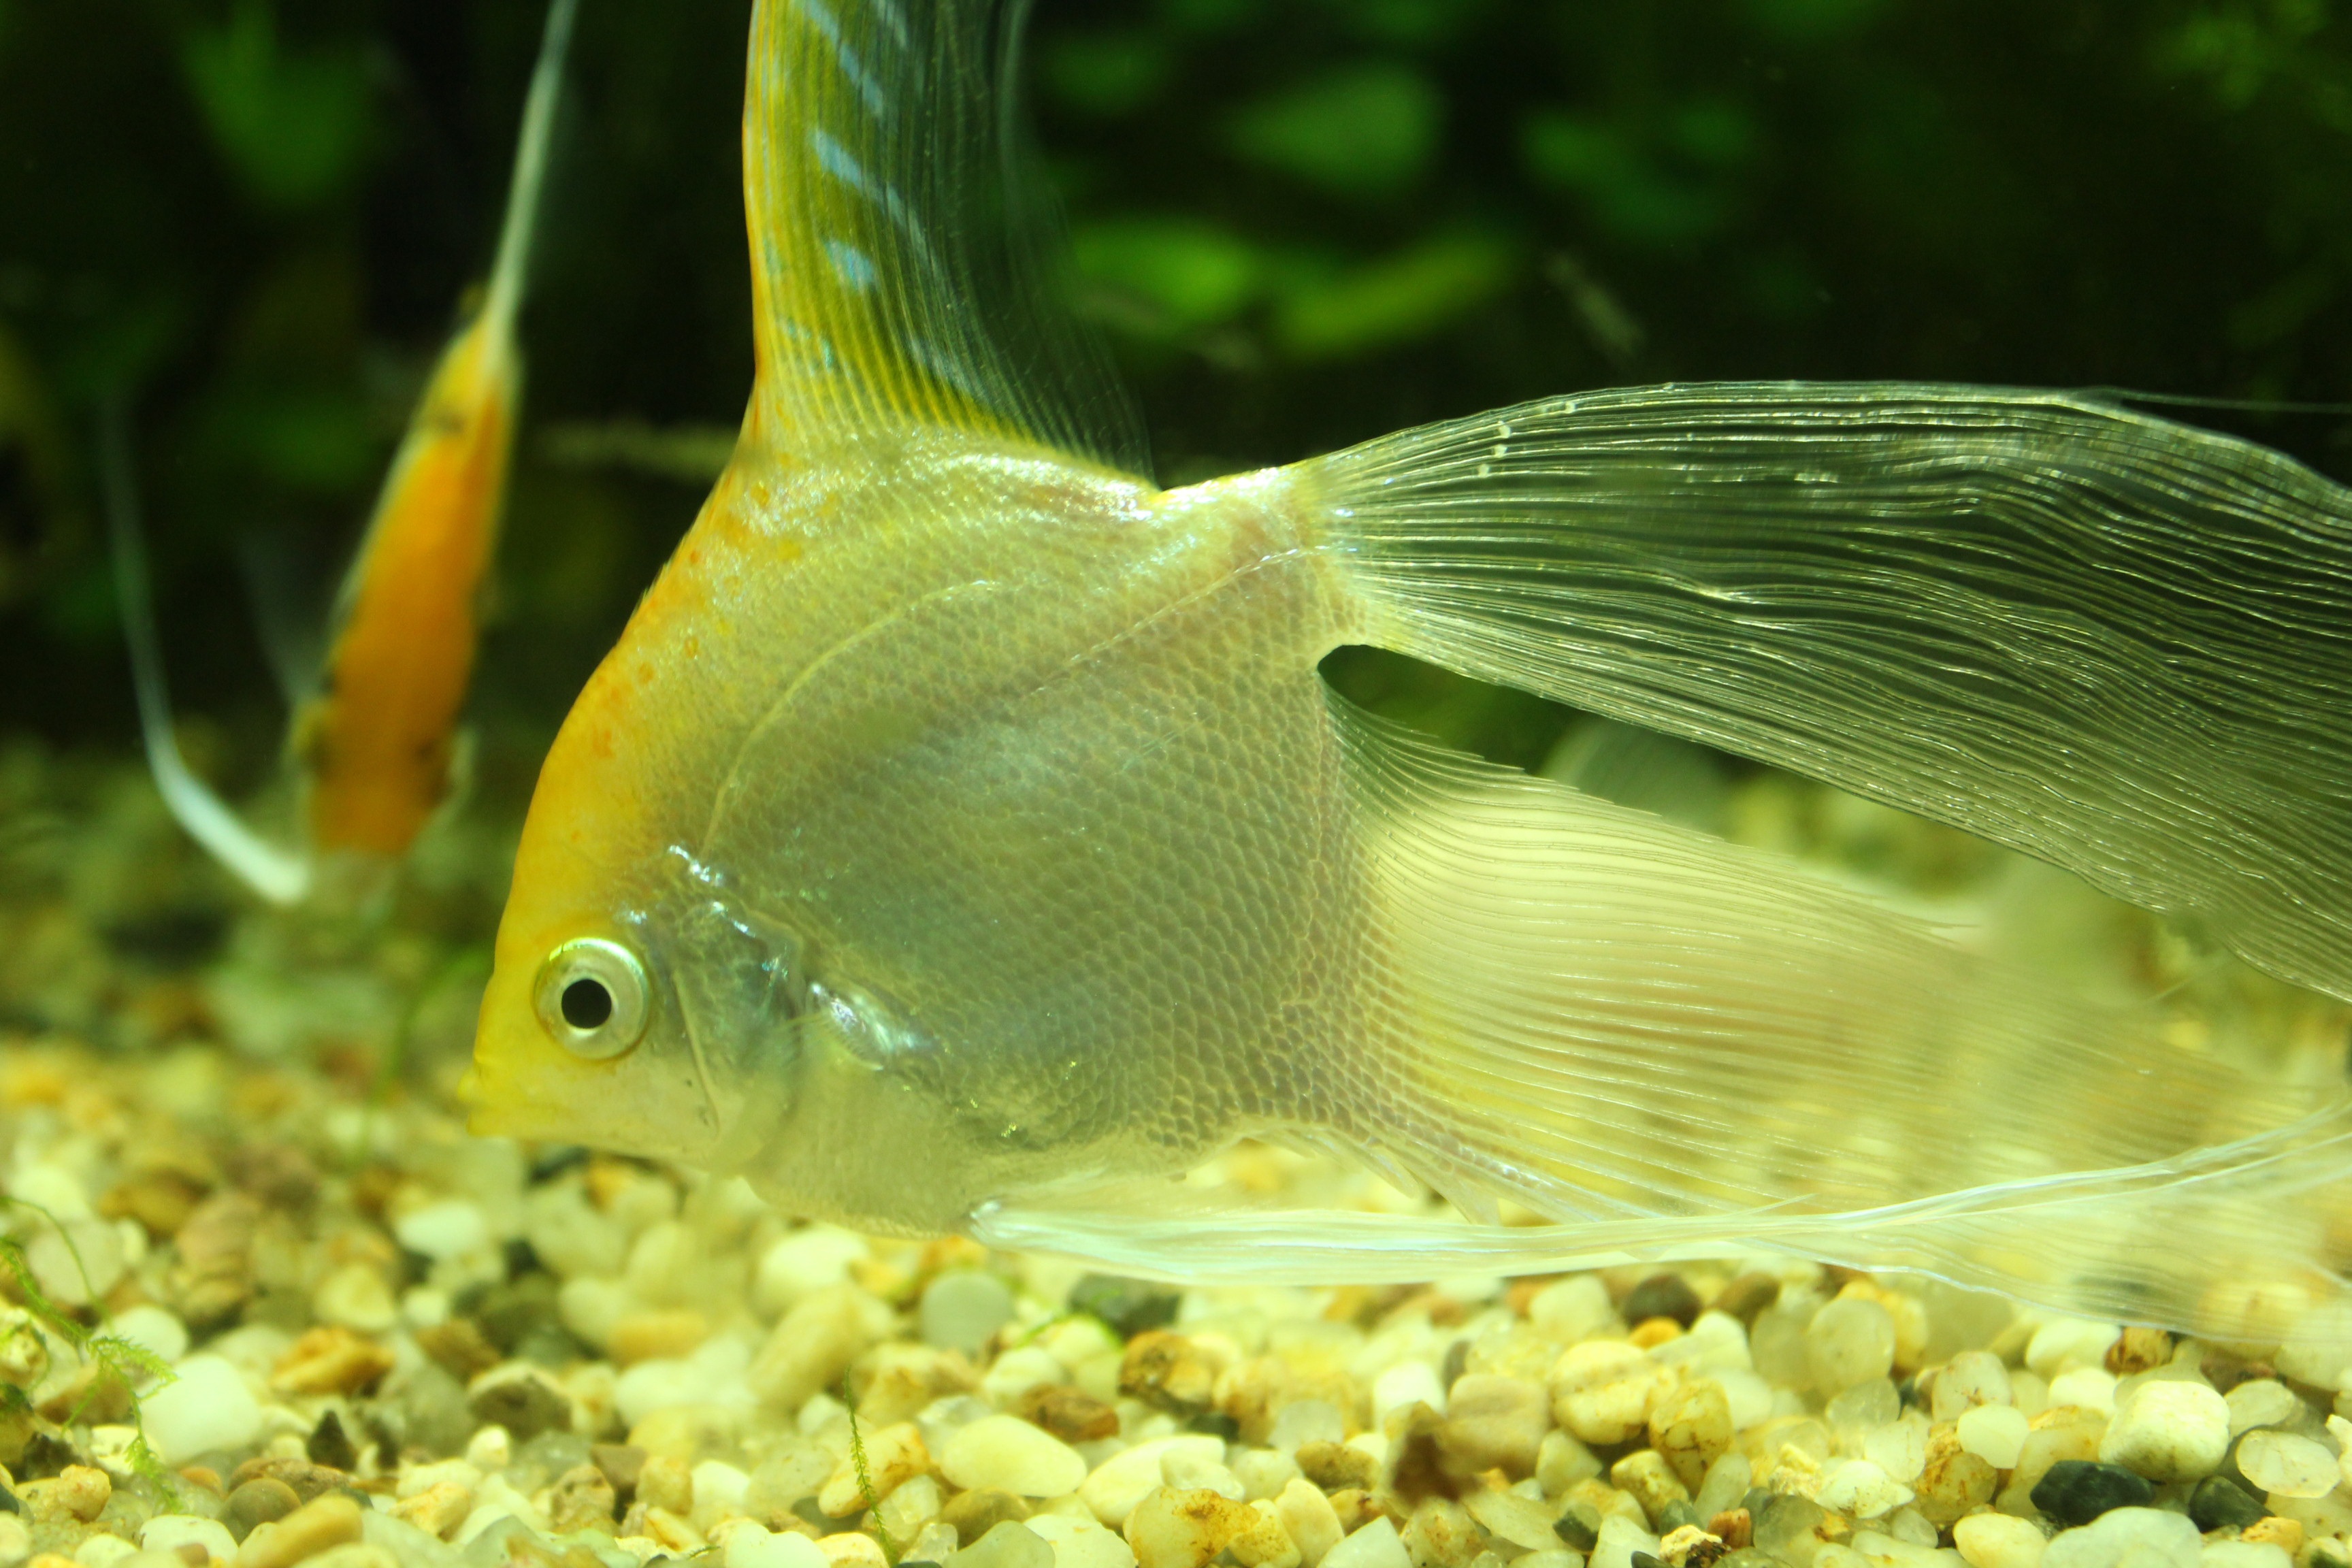
underwater, green, biology, yellow, fish, fauna, close up, aquarium, goldfish, underwater world, macro photography, cute little animals, marine biology, pomacentridae, freshwater aquarium, pomacanthidae